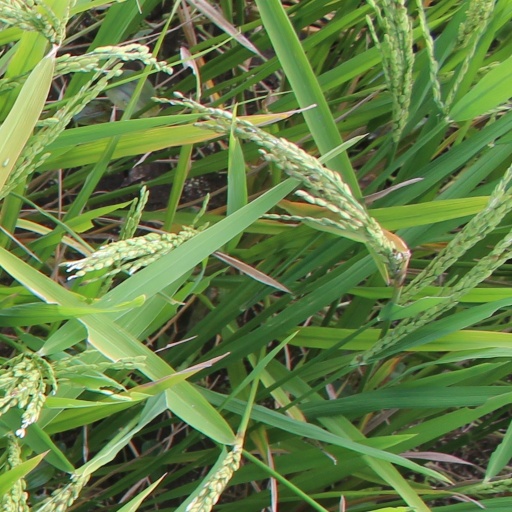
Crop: rice